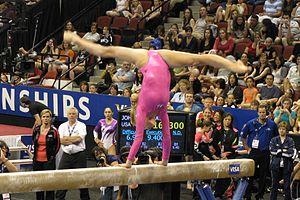
Le grand écart est une position du corps humain au cours de laquelle les jambes sont alignées et tendues l'une en face de l'autre selon un axe parallèle ou perpendiculaire au tronc. Son exécution exige une grande souplesse.